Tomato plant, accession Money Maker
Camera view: vertical (180 deg); turntable rotation: 300 degrees
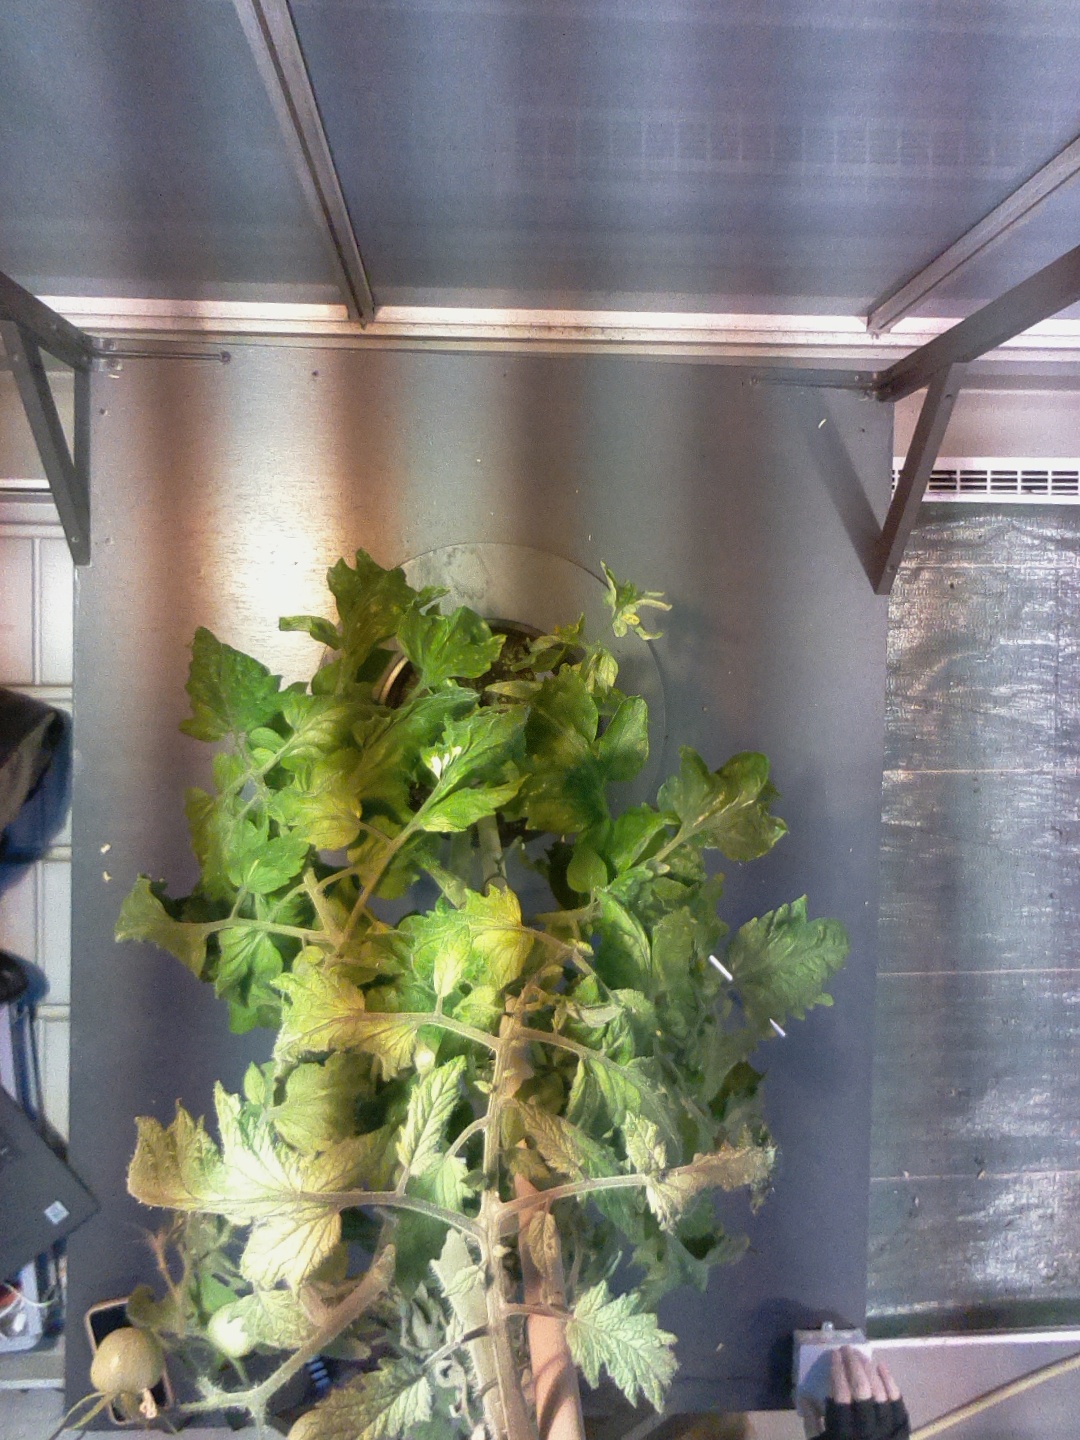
BBCH growth stage 76: 60%-70% of final fruit size